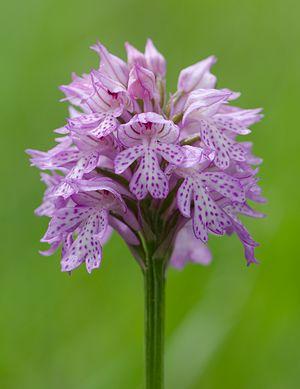
Orchis dentelé (Neotinea tridentata).